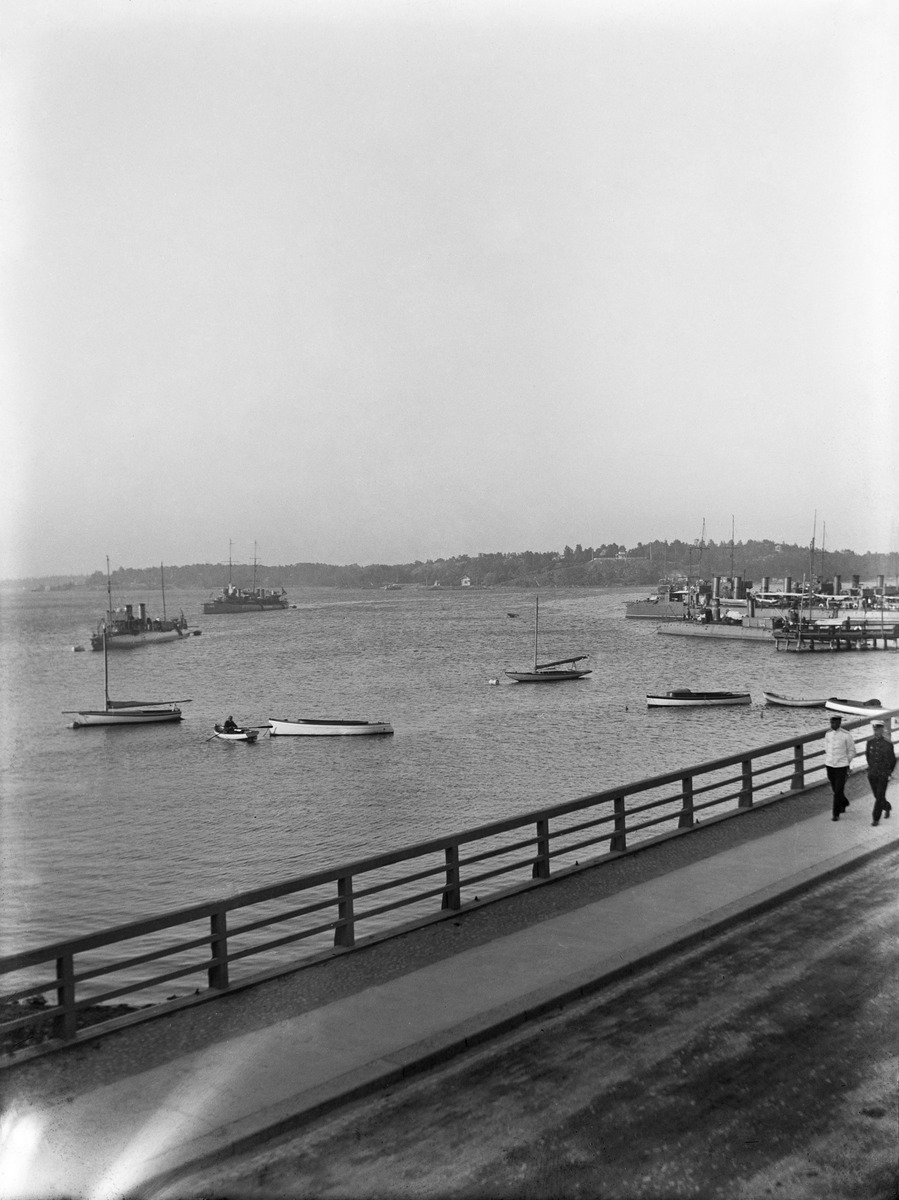
Katajanokka, Pohjoisranta ja Venäjän Itämeren laivaston sotasatama
sisällön kuvaus: Katajanokka, Pohjoisranta ja Venäjän Itämeren laivaston sotasatama. mustavalkoinen
Ajankohta: kuvausaika 1910-luku
Paikka: Suomi, Uusimaa, Helsinki, Katajanokka Helsinki, Laivastokatu
Aiheet: Venäjän keisarillinen laivasto, sotilastukikohdat laivastotukikohdat, laivasto sotalaivasto, laivat sota-alukset, purjeveneet